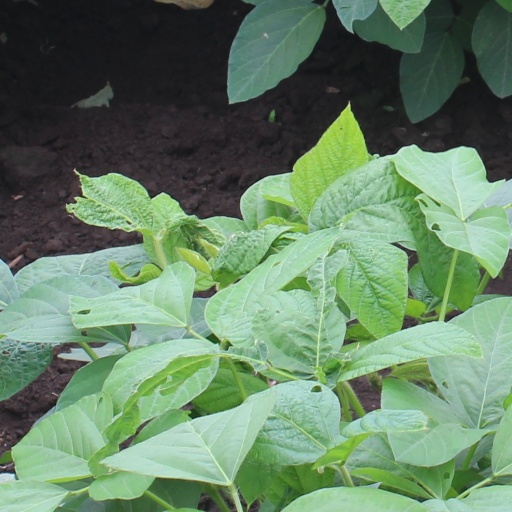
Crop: soybean